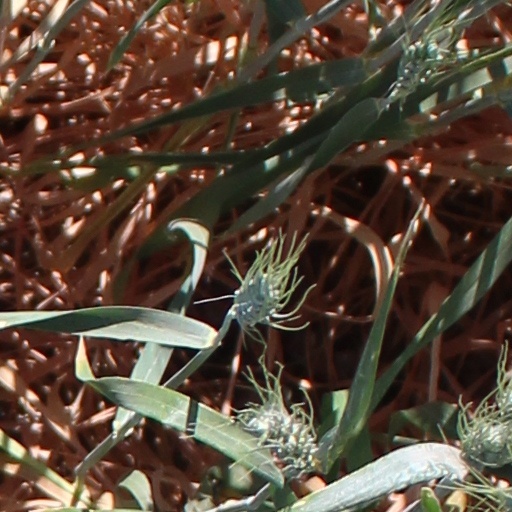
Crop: wheat